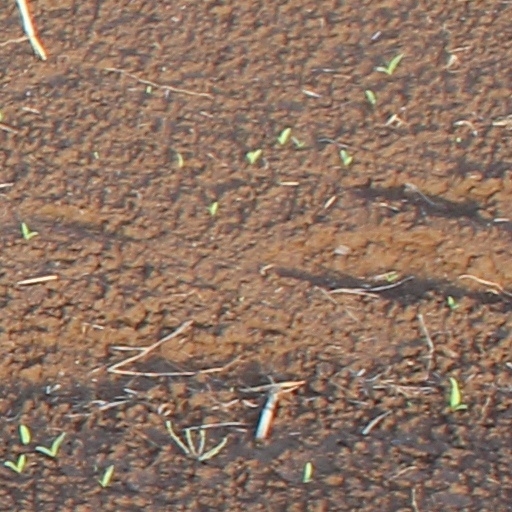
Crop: wheat